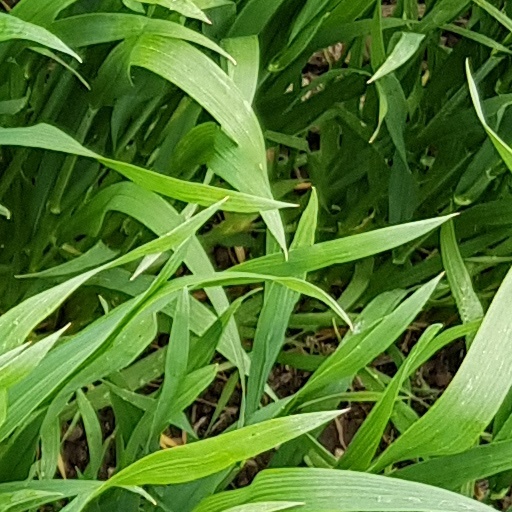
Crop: wheat